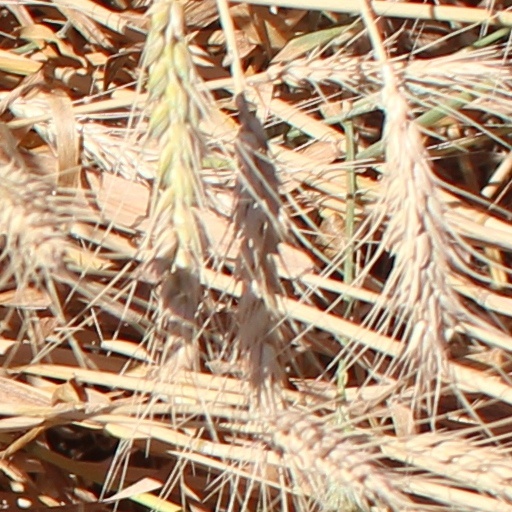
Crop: wheat